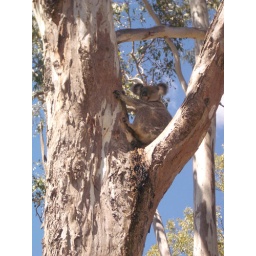
This koala was in a tree by the side of the road at Booubyjan Homestead.